History of Ruthenians

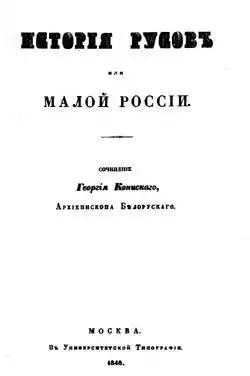

History of Ruthenians or Little Russia also known as History of the Rus' People is an anonymous historico-political treatise, most likely written at the break of the 18th and 19th centuries. It had a great influence on the formation of the Ukrainian national identity and was even named "the most prominent historical work in Ukraine". It was written and originally published in Russian and describes the history of the Ruthenians and their state, Little Russia ("", in the terminology of the book), from antiquity to 1769. It mostly focuses on the history of the Zaporizhian Sich and the Cossack Hetmanate.